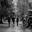
Label: forest